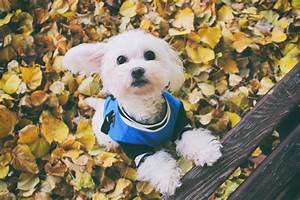
Label: cane